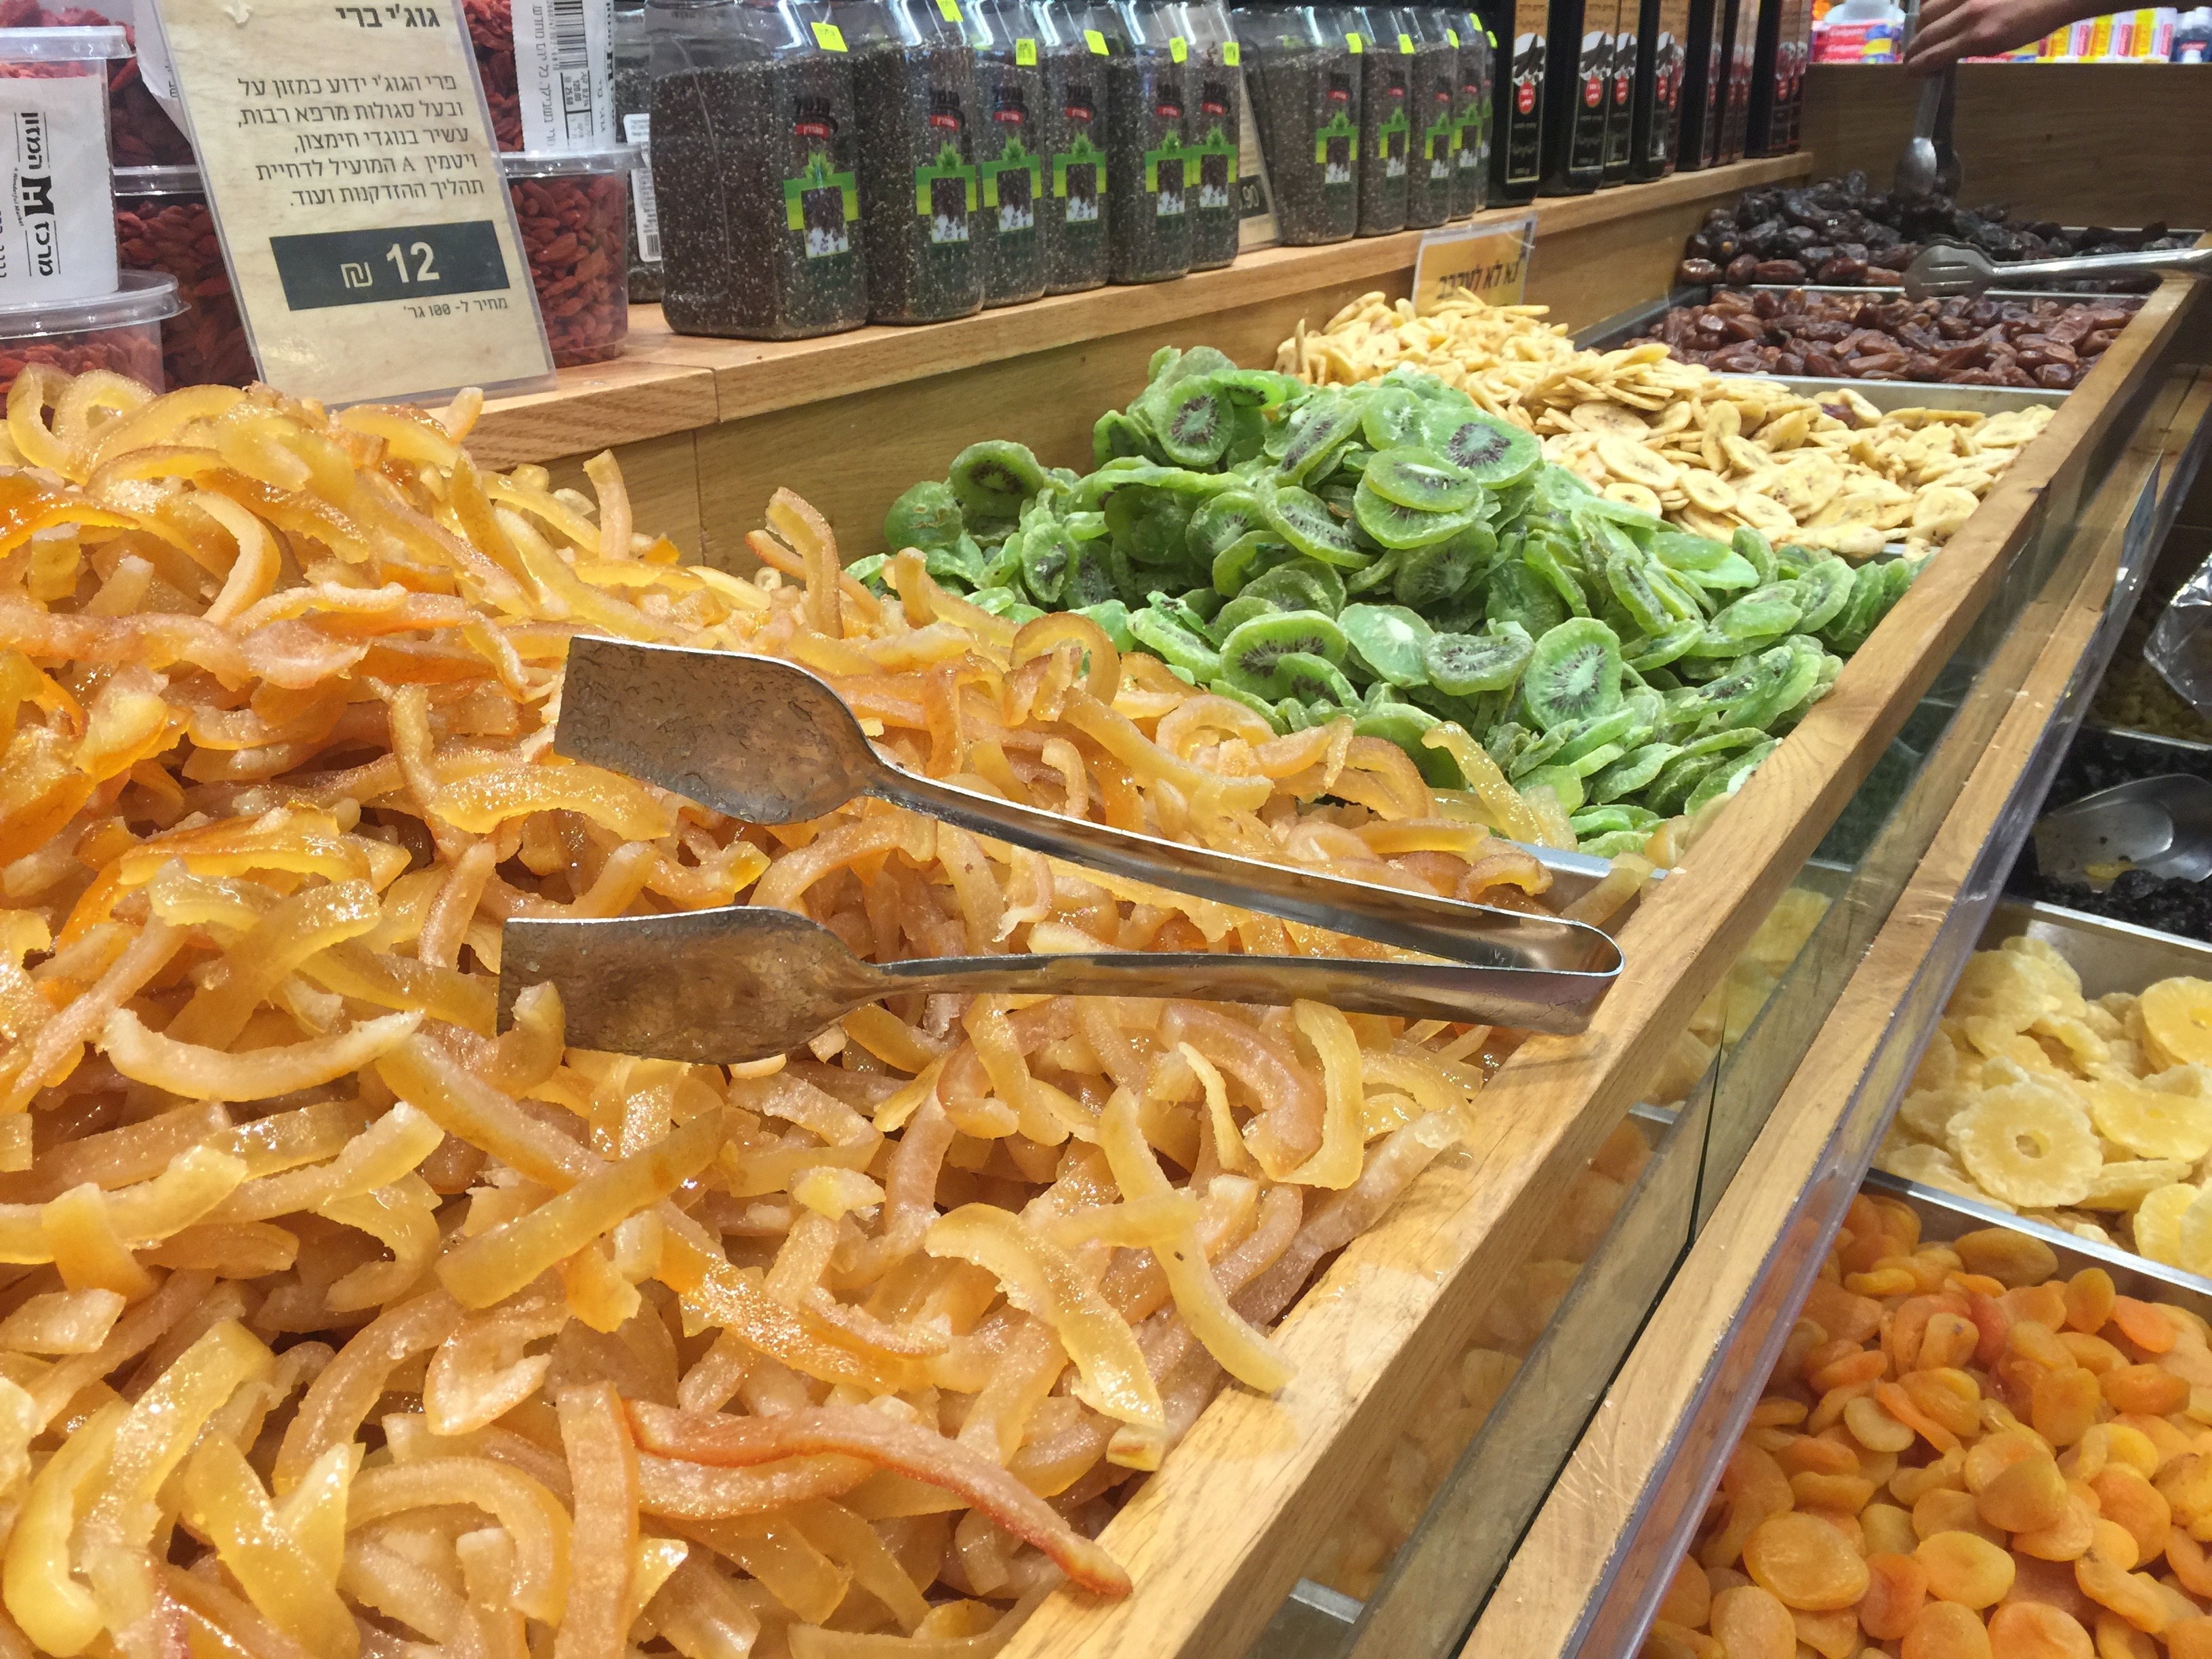
dish, meal, food, produce, fresh, market, cuisine, fruits, organic